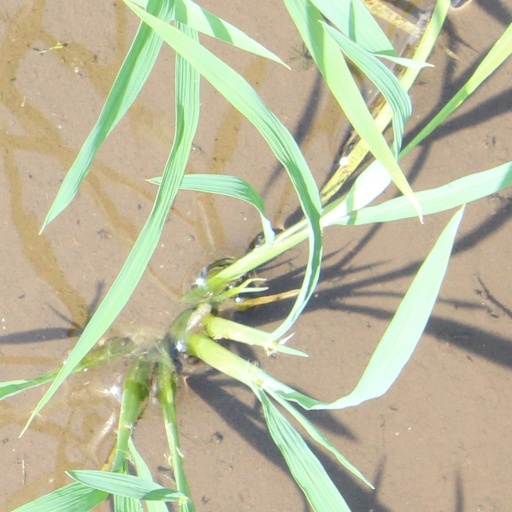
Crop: rice